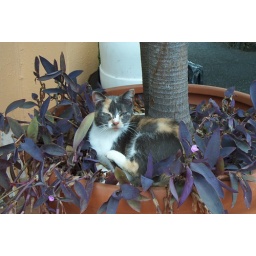
St Thomas cat in a pot